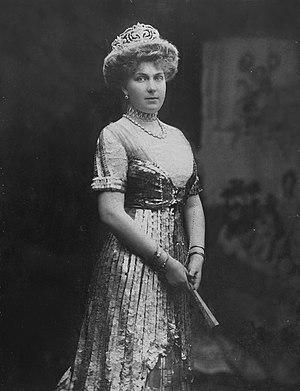
Victoire-Eugénie ou Victoria-Eugénie de Battenberg, Victoria Eugenie of Battenberg, Victoria Eugenie von Battenberg ou Victoria Eugenia de Battenberg est née le 24 octobre 1887 à Balmoral et morte le 15 avril 1969 à Lausanne. Épouse du roi Alphonse XIII, elle fut reine d'Espagne. Elle était la petite-fille de la reine Victoria et la nièce du roi Édouard VII du Royaume-Uni. L'ancien roi d'Espagne, Juan Carlos Iᵉʳ, est son petit-fils.